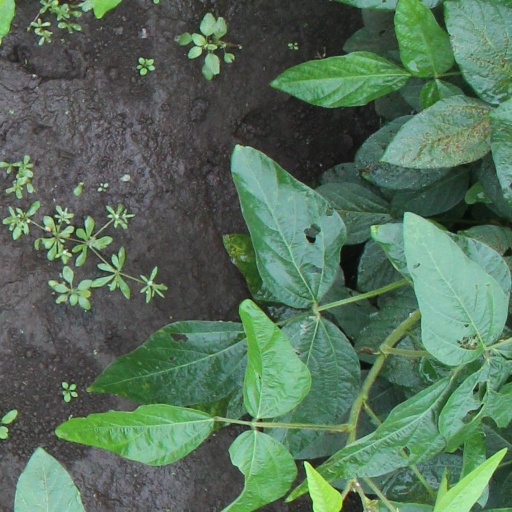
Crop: soybean